2010 Canterbury earthquake

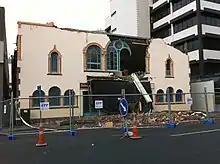
The façade of the Repertory Theatre was extensively damaged.

Many of the most badly affected structures in both Christchurch and the surrounding districts were old buildings, including several notable landmarks. Heritage New Zealand board member Anna Crighton said the earthquake had been "unbelievably destructive." The historic homesteads of Hororata and Homebush inland from Christchurch were both extensively damaged, as were Ohinetahi homestead and Godley House on Banks Peninsula. Homebush, located four kilometres from Glentunnel and only 15 kilometres from the earthquake's epicentre, was the historic home of the Deans family, one of the Canterbury Region's pioneer settler families, but was so extensively damaged that it has been described as being "practically in ruins".